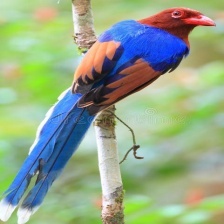
Species: SRI LANKA BLUE MAGPIE
Scientific name: UROCISSA ORNATA
ImageNet parent category: magpie